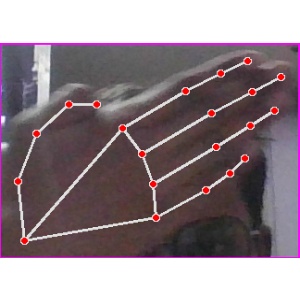
अक्षर: घ